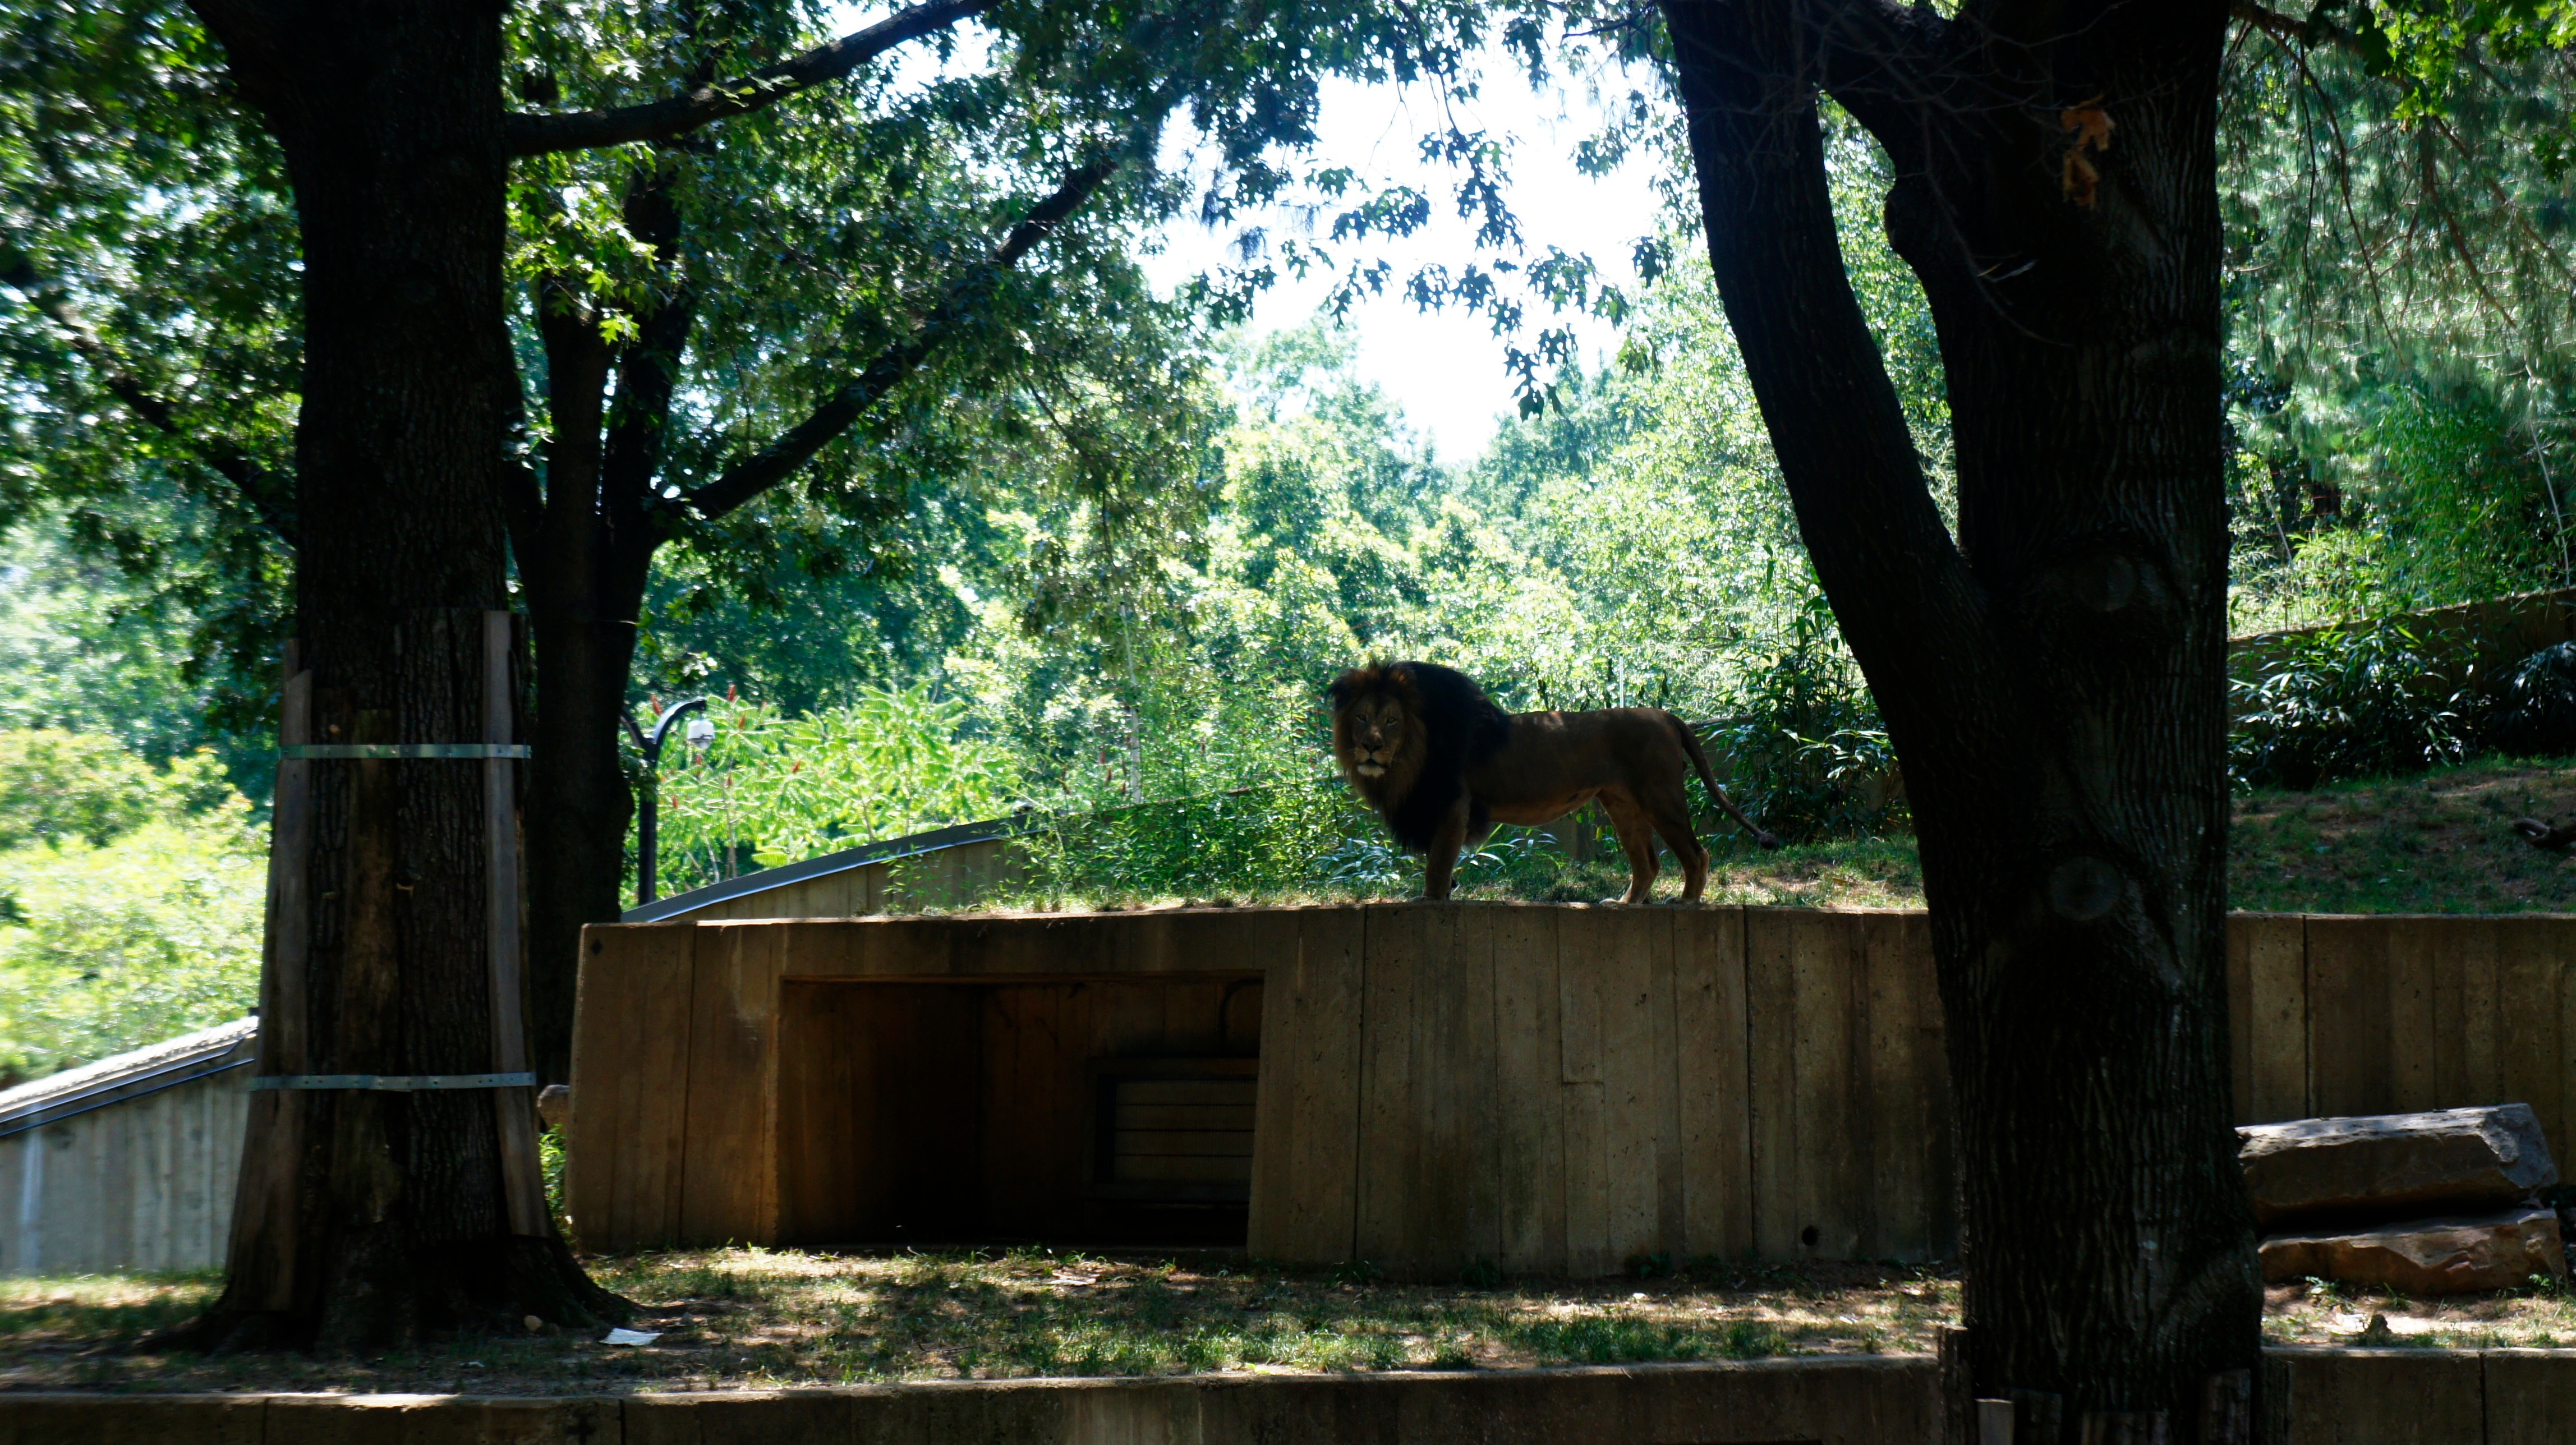
tree, nature, forest, recreation, zoo, jungle, park, outdoor recreation